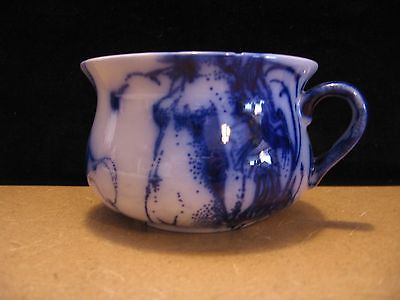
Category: mug